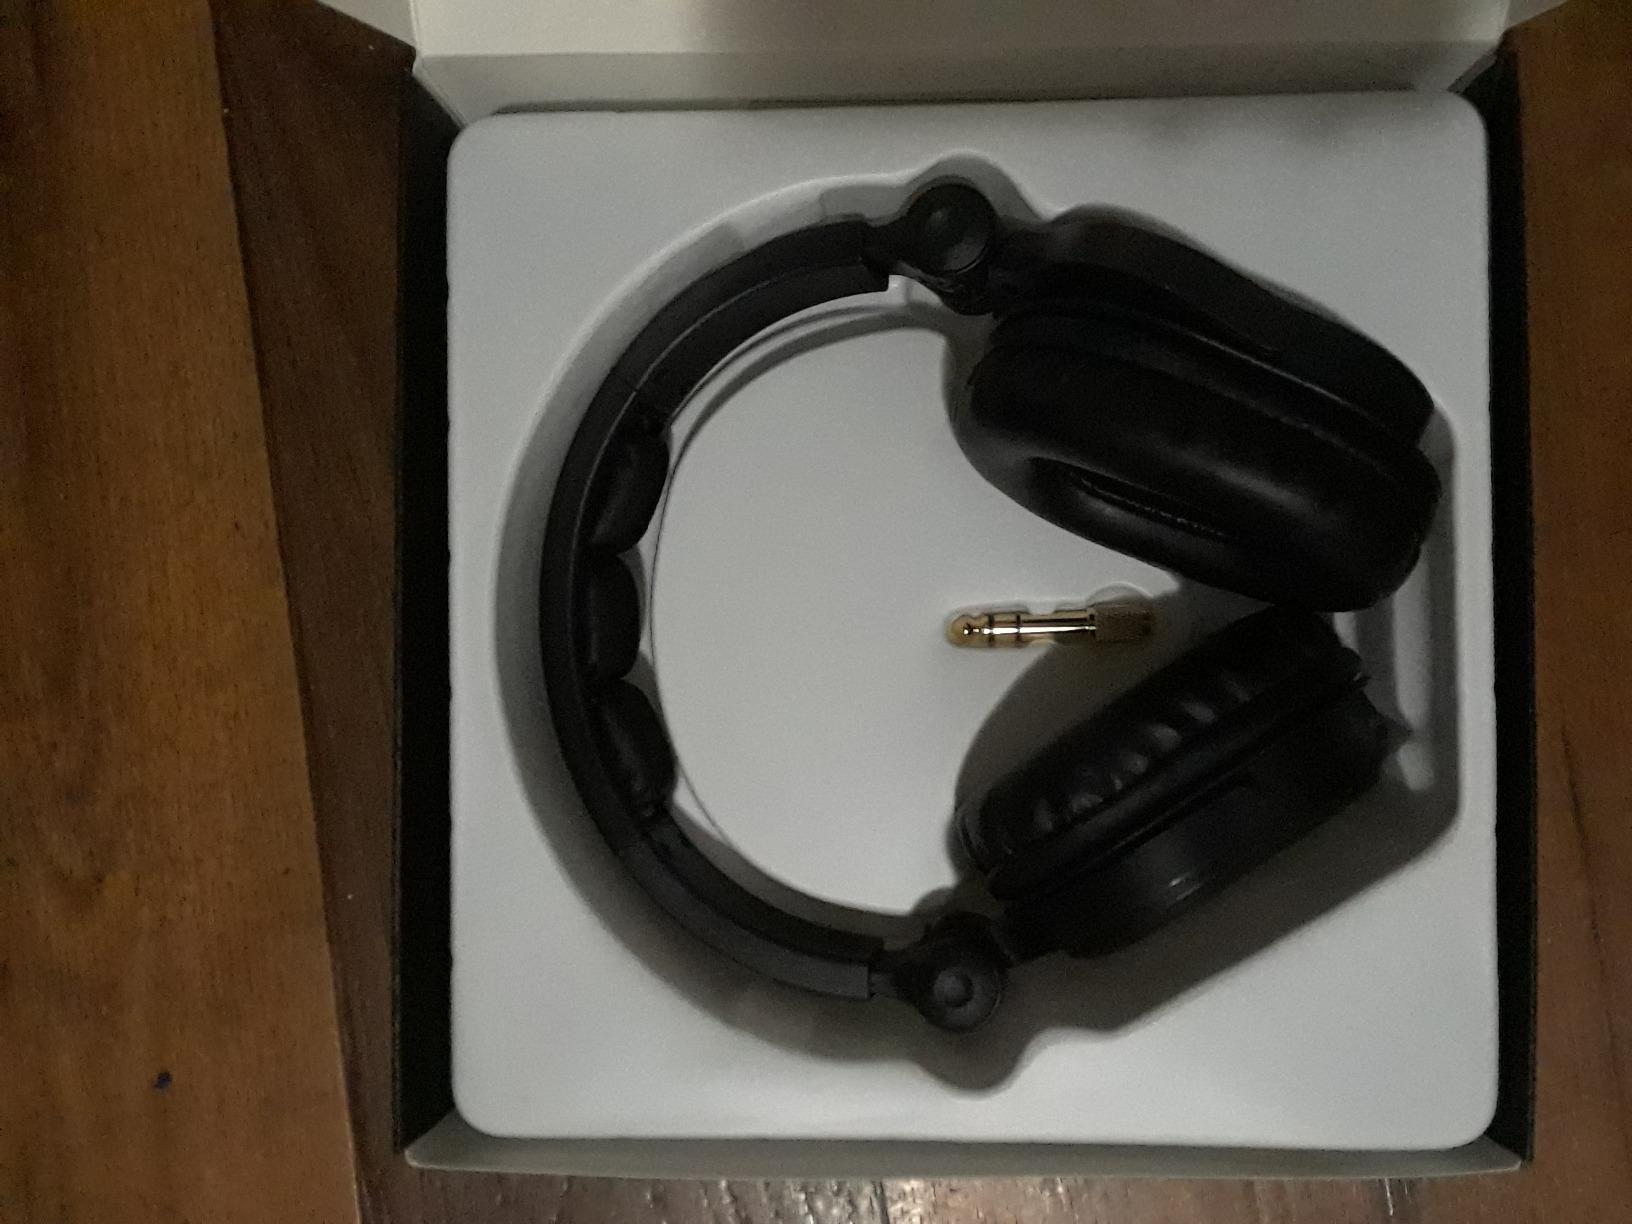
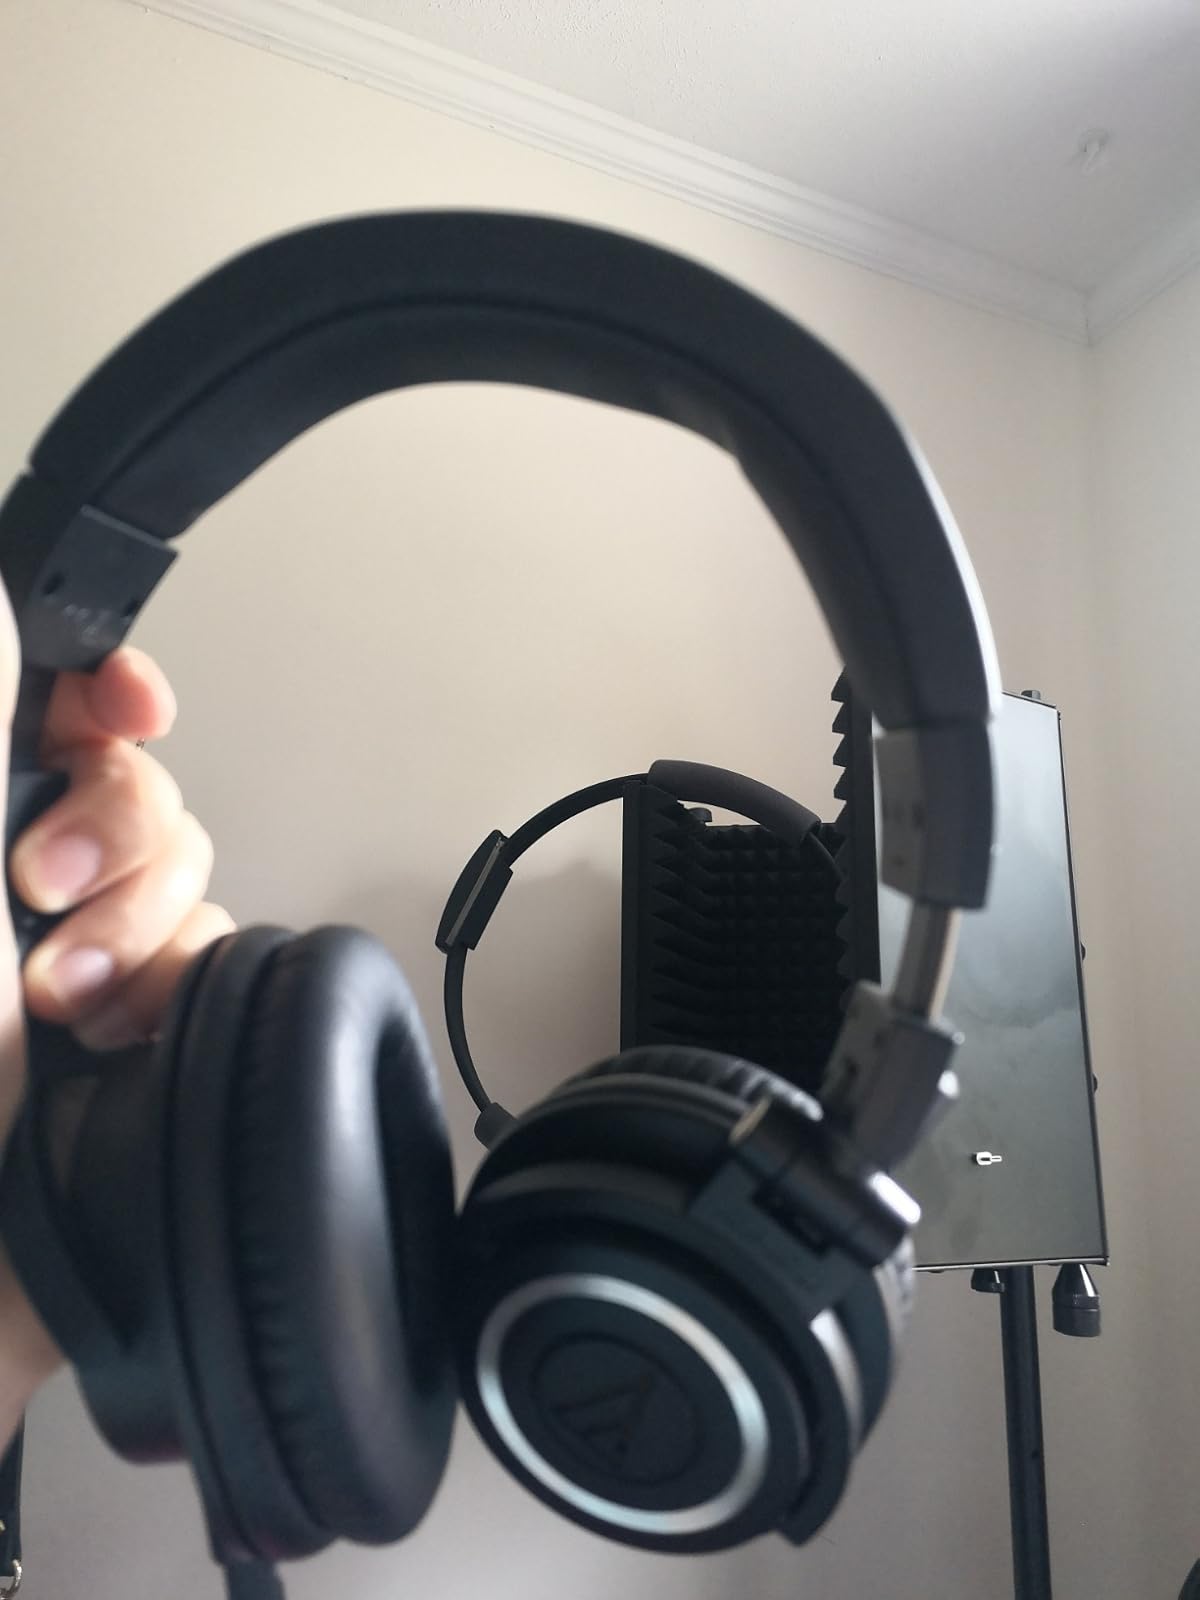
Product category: headphones
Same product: no